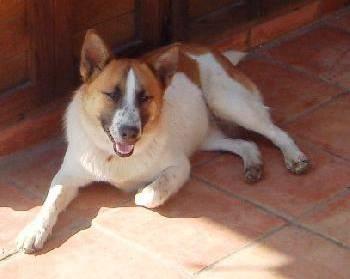
dog